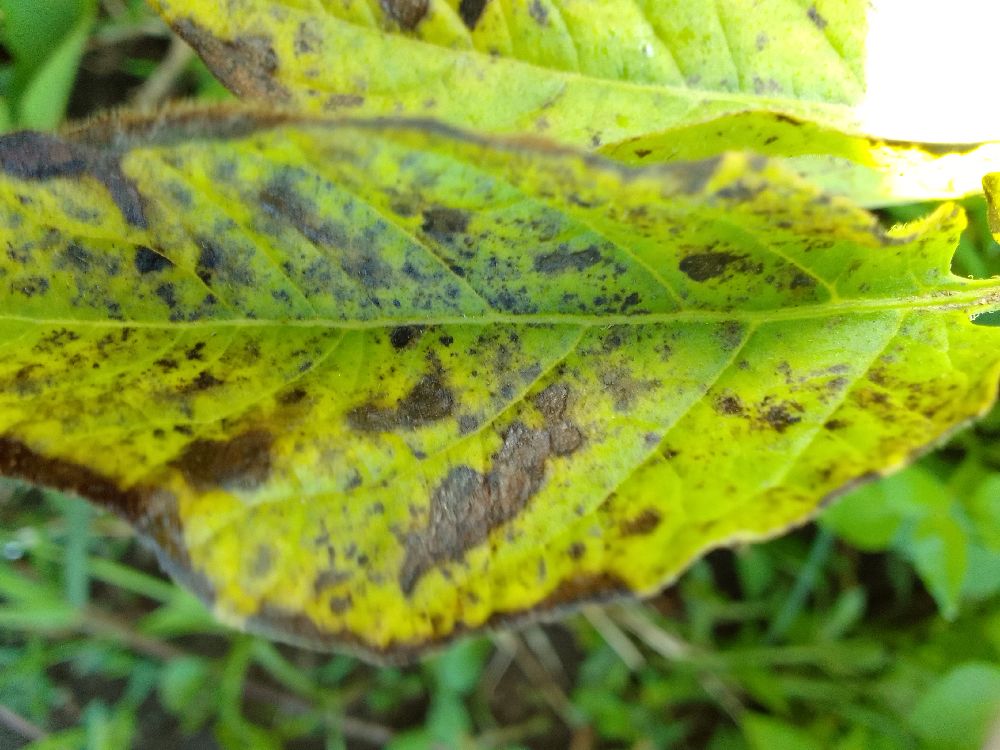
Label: Early blight